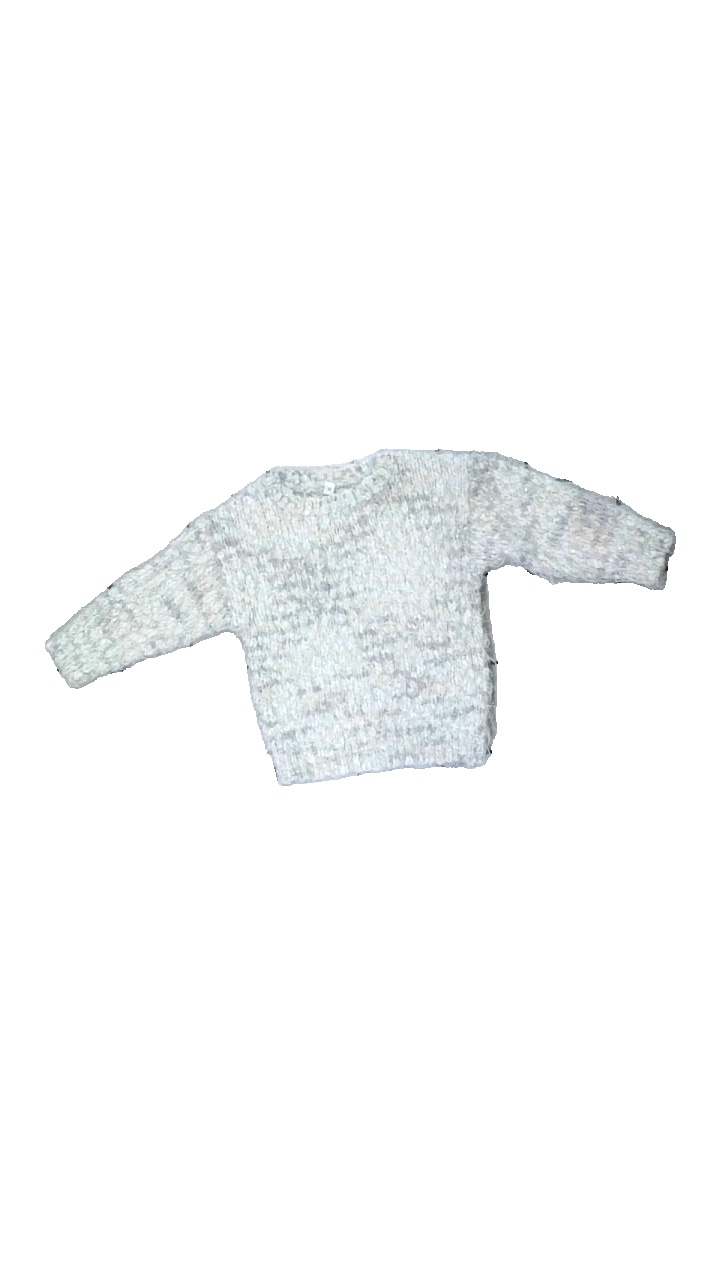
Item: Sweater (Children)
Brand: Missing
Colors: White
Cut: Regular, C-collar
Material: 100%  polyester
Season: All
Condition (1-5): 3
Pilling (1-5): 3
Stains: Minor
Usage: Recycle
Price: <50